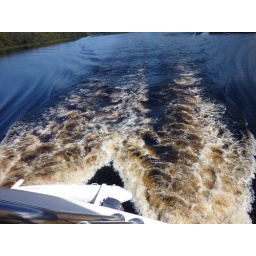
The water in the river was brown. Kim actually drank some of it.